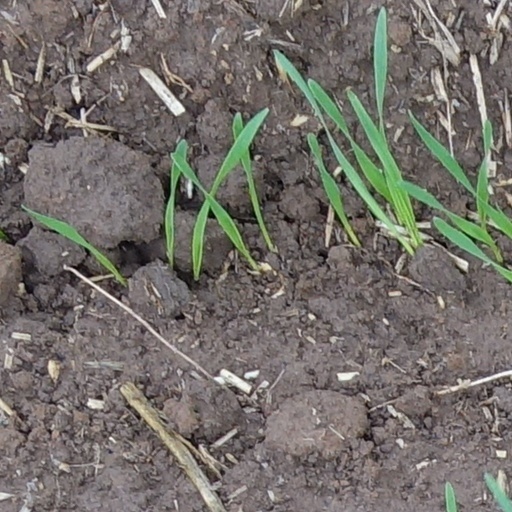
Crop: wheat